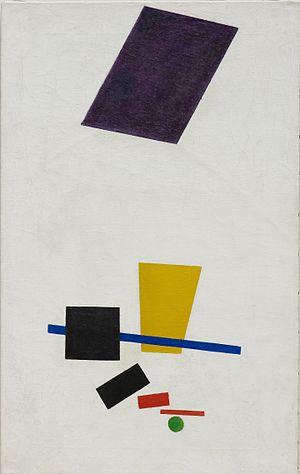
Kasimir Severinovitch Malevitch, né à Kiev, le 11 février 1879, de parents polonais et mort le 15 mai 1935, à Léningrad, à l'âge de 56 ans d'un cancer, est un des premiers artistes abstraits du XXᵉ siècle. Peintre, dessinateur, sculpteur et théoricien, Malevitch est le créateur d'un courant artistique qu'il dénomma « suprématisme ».